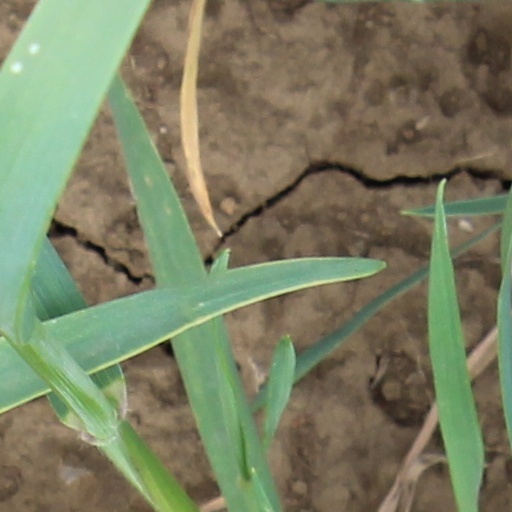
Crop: wheat